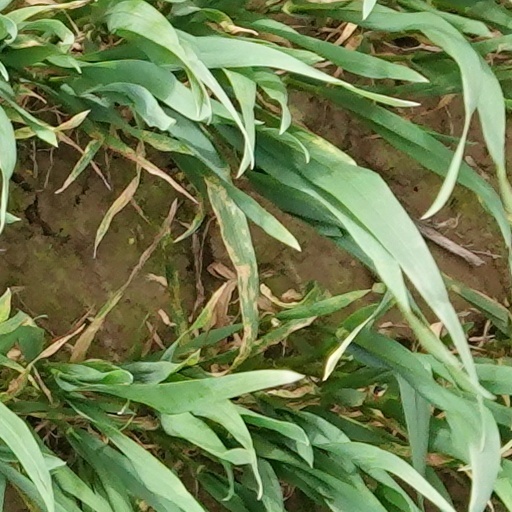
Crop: wheat